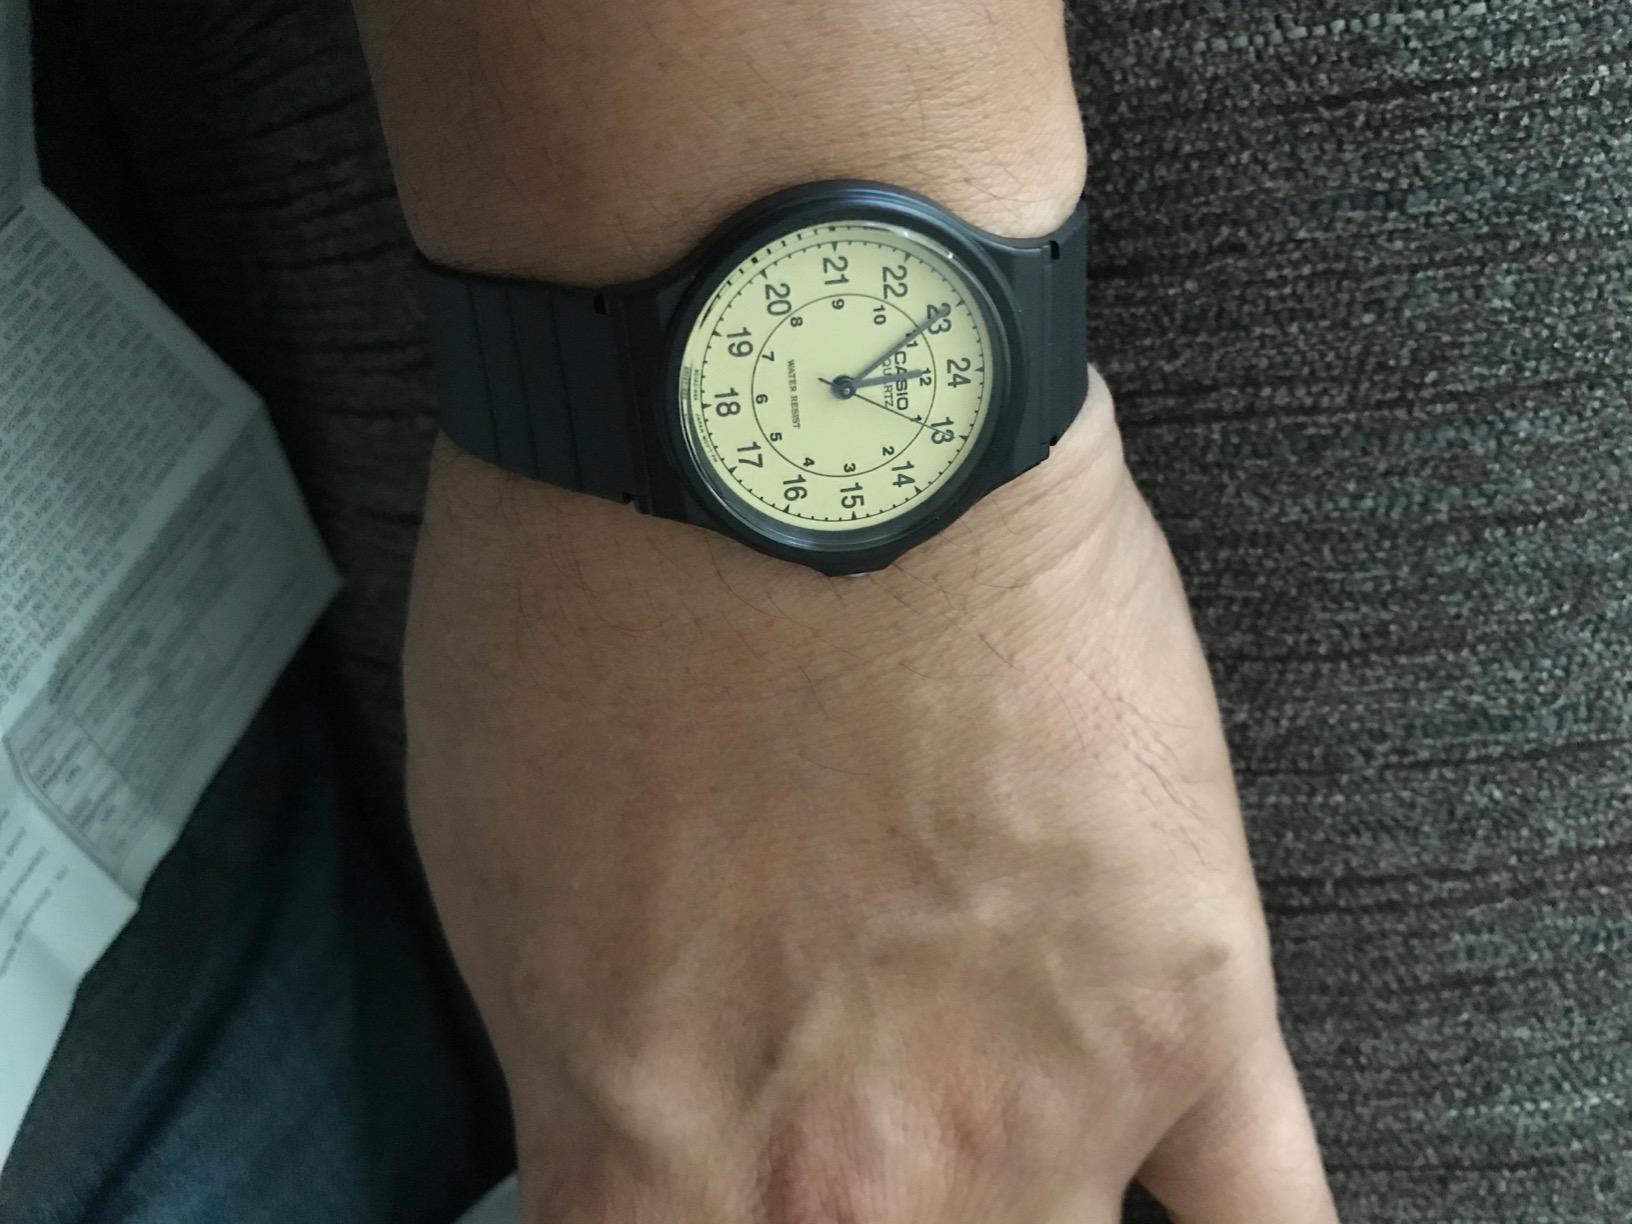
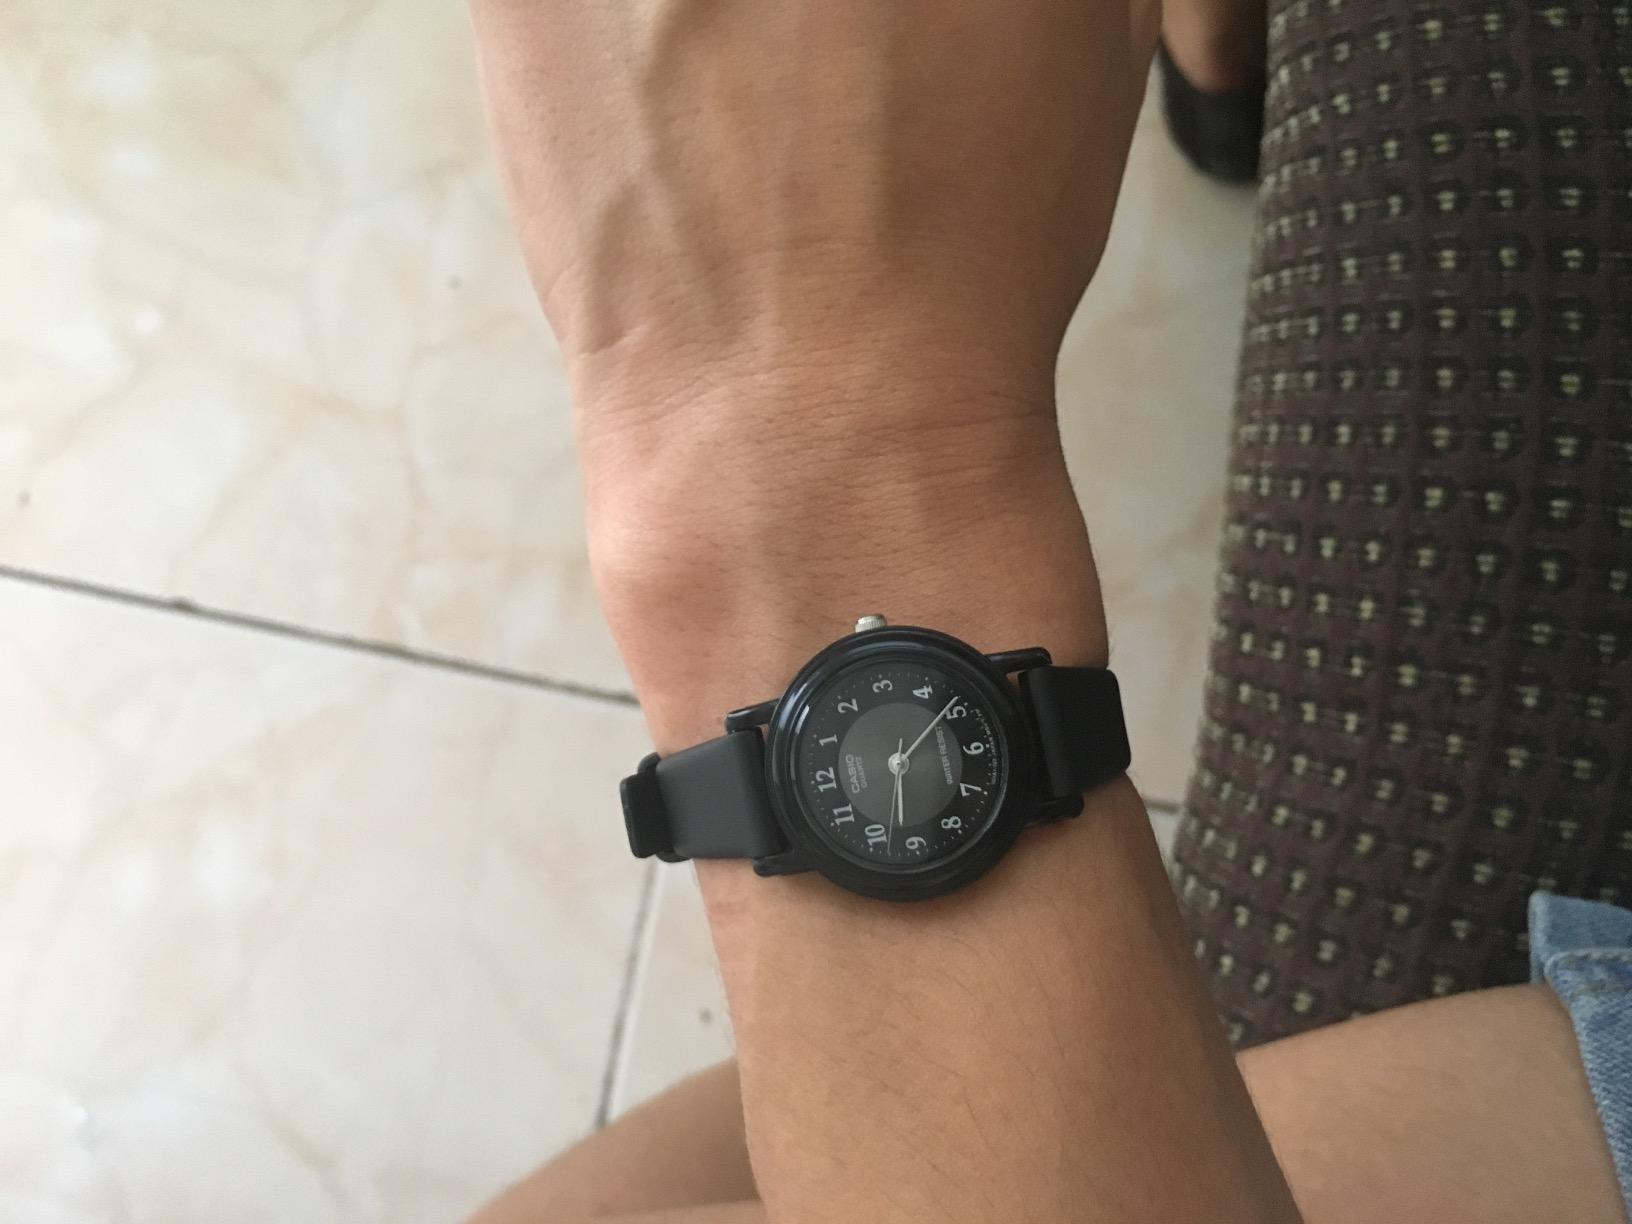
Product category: accessories_watch
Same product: no